Conrad Lee

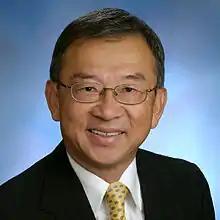

Conrad Lee (born February 10, 1939) is the past mayor of Bellevue, Washington. He has served on the city council since 1994, and was elected mayor in 2012.